Love and Bullets (2017 film)

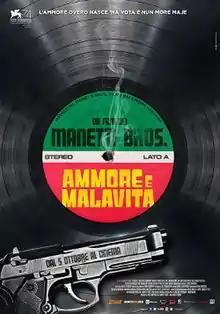
Film poster

Love and Bullets is a 2017 Italian musical comedy film directed by the Manetti Bros. It was screened in the main competition section of the 74th Venice International Film Festival and winner of Best Film at the David di Donatello prize in 2018.